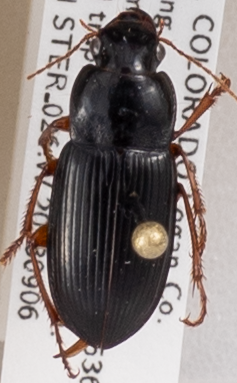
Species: Harpalus paratus
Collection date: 2018-09-06
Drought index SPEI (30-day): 1.106
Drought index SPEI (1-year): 0.71
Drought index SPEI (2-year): -0.018